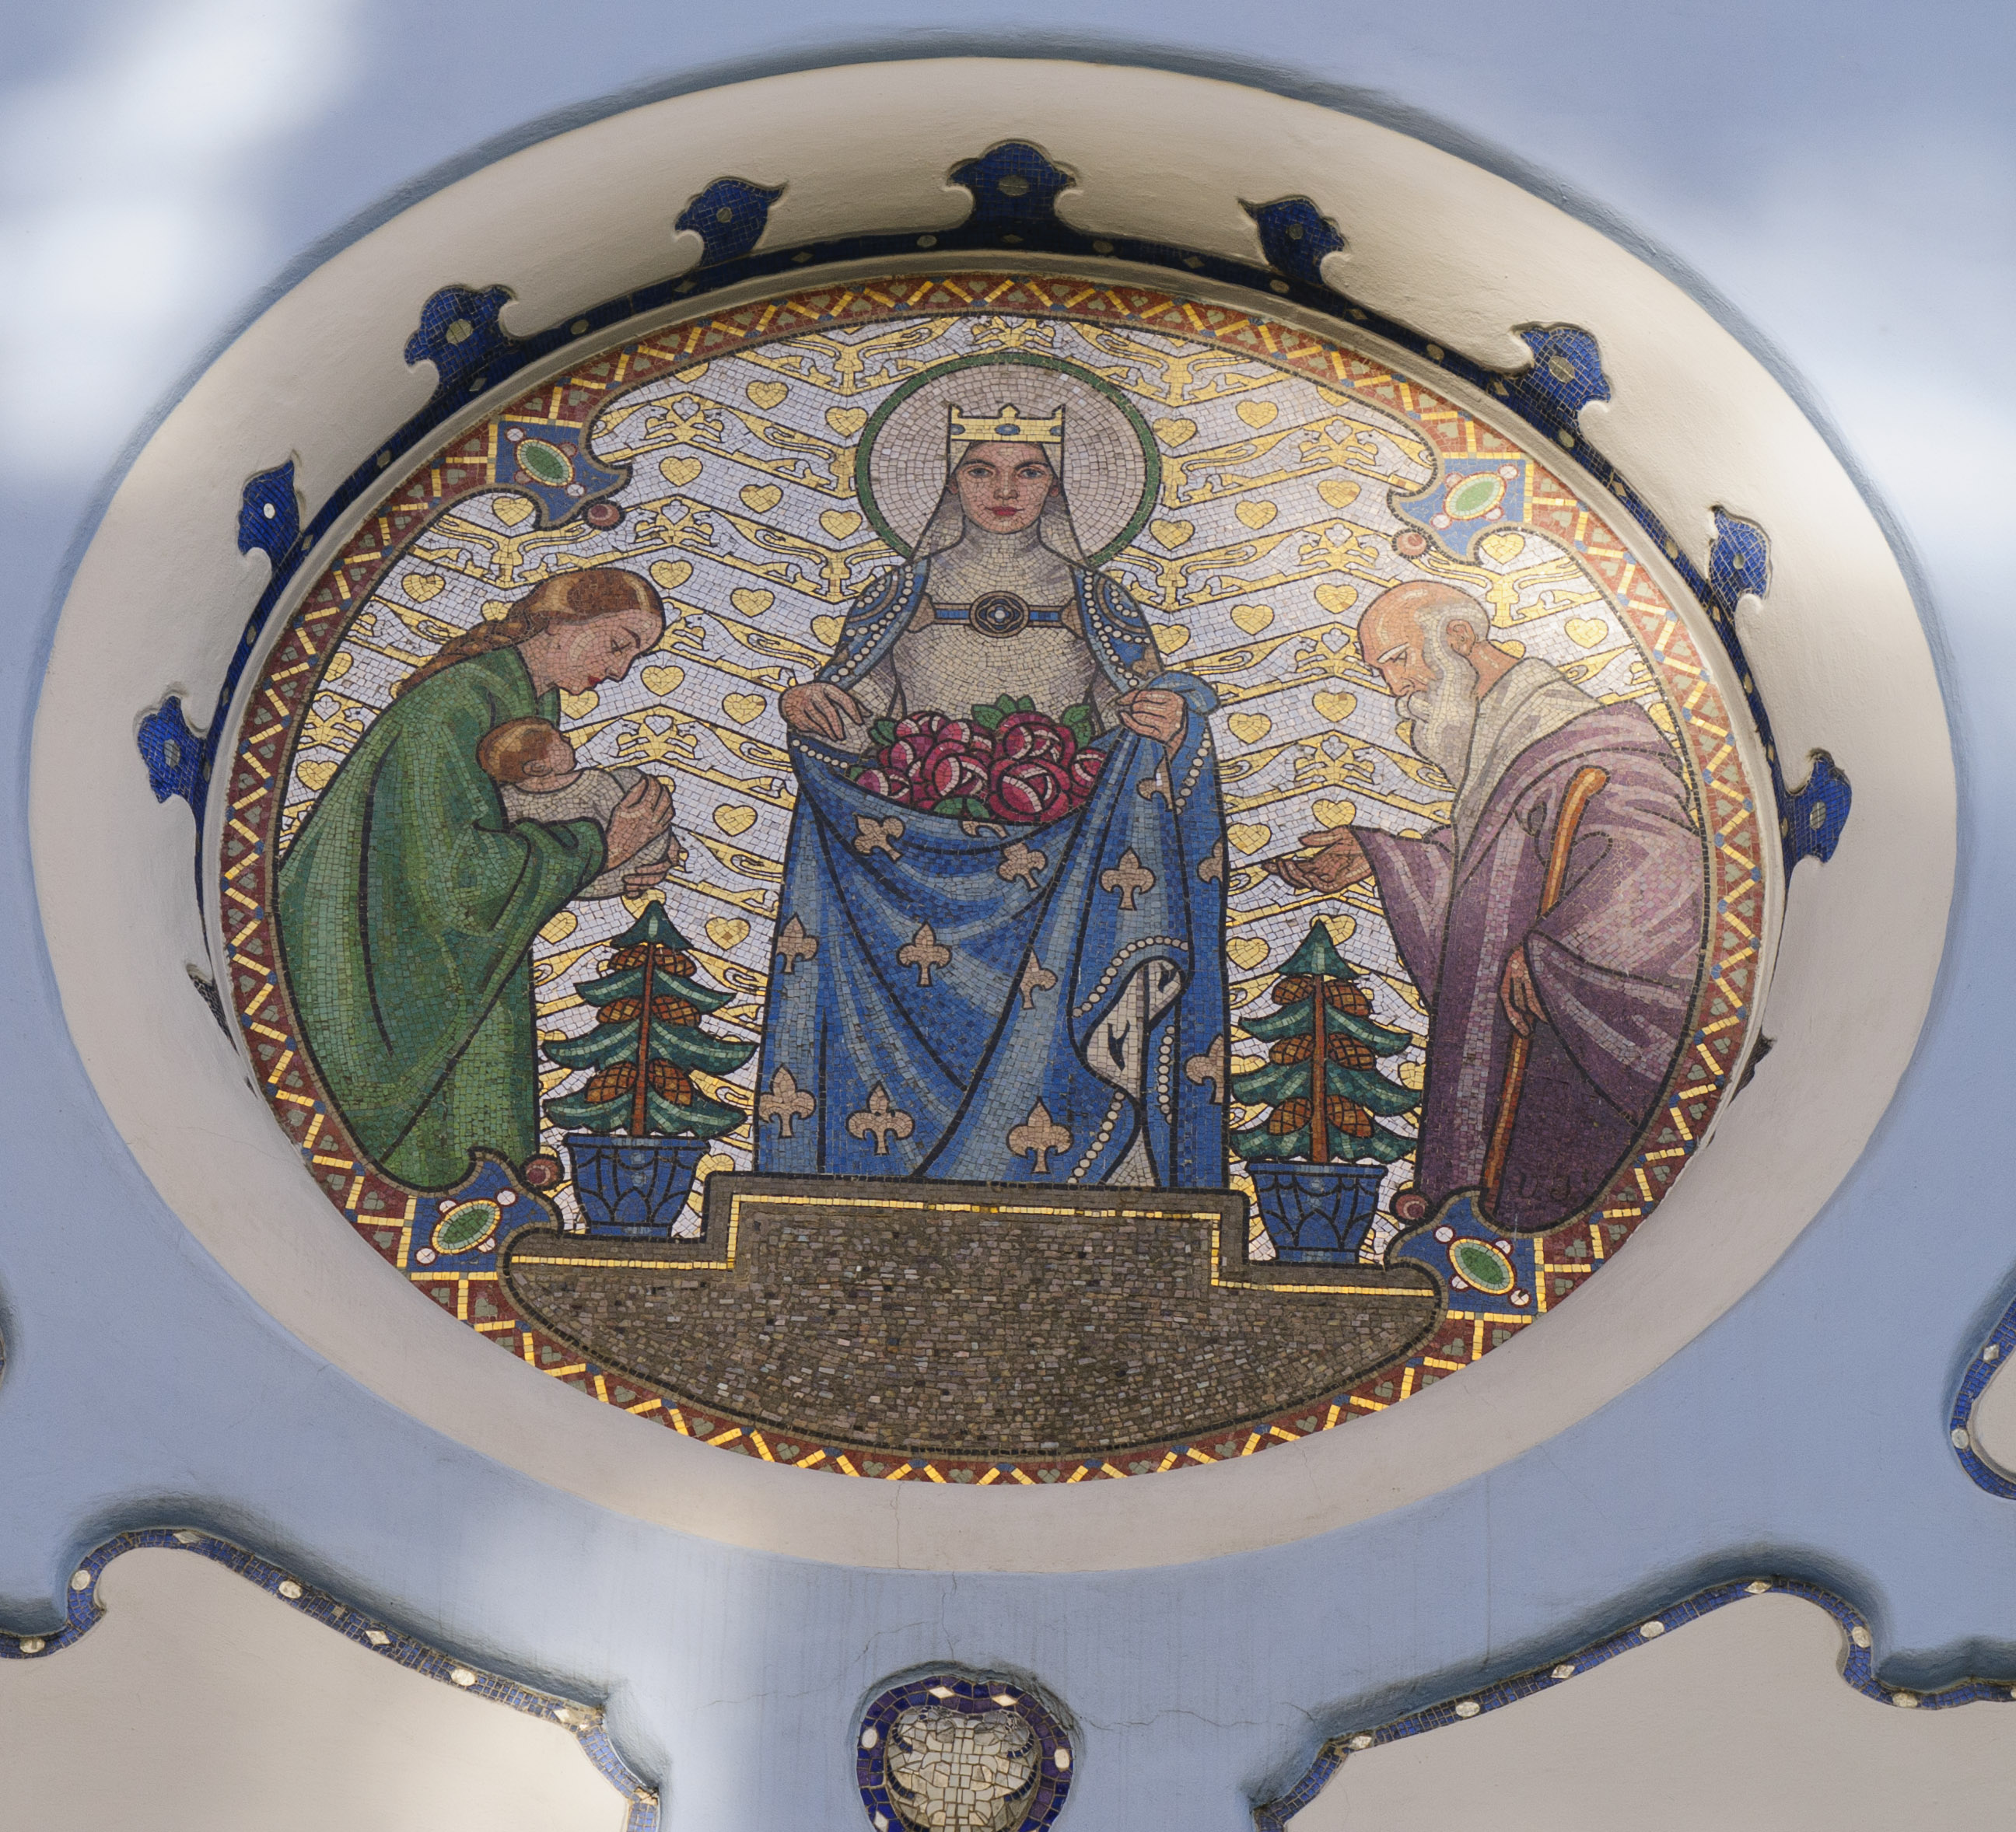
plate, religion, nikon, miniature, art, dome, porcelain, d300, bratislava, dishware, stock photography